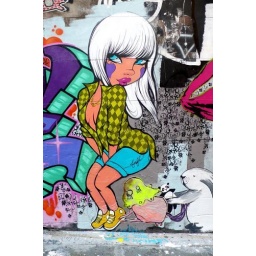
THE ARTS- FAFI character drawn on a sidewalk wall in Paris.